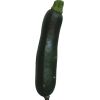
Label: Zucchini dark 1